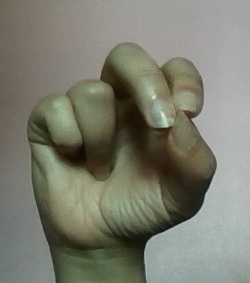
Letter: gaaf